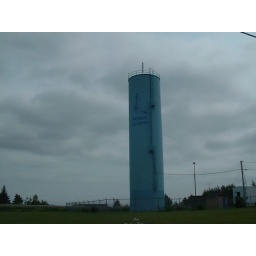
A standpipe shaped water tower in port elgin in New brunswick, don't have info on it